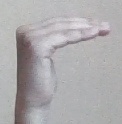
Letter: haa